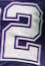
Number: 2